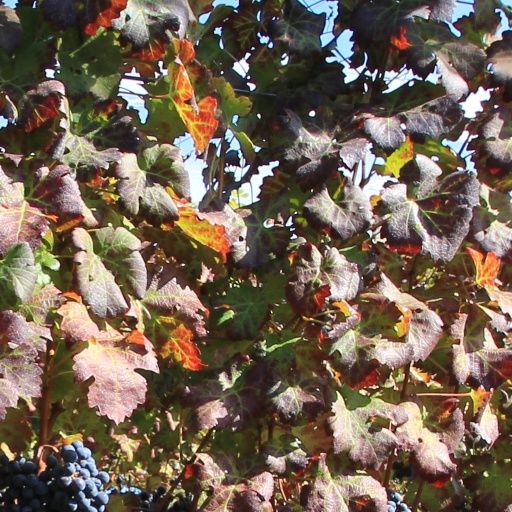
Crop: grape